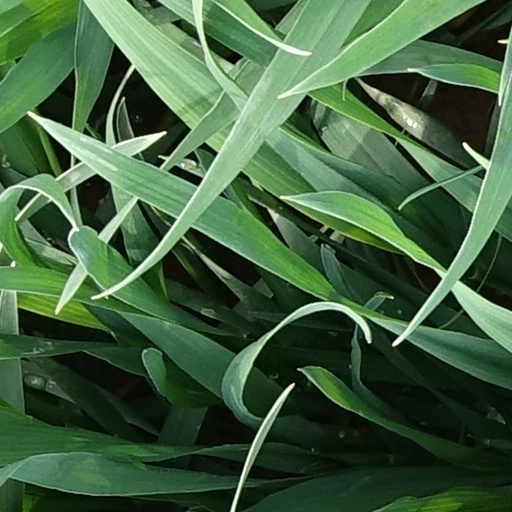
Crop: wheat